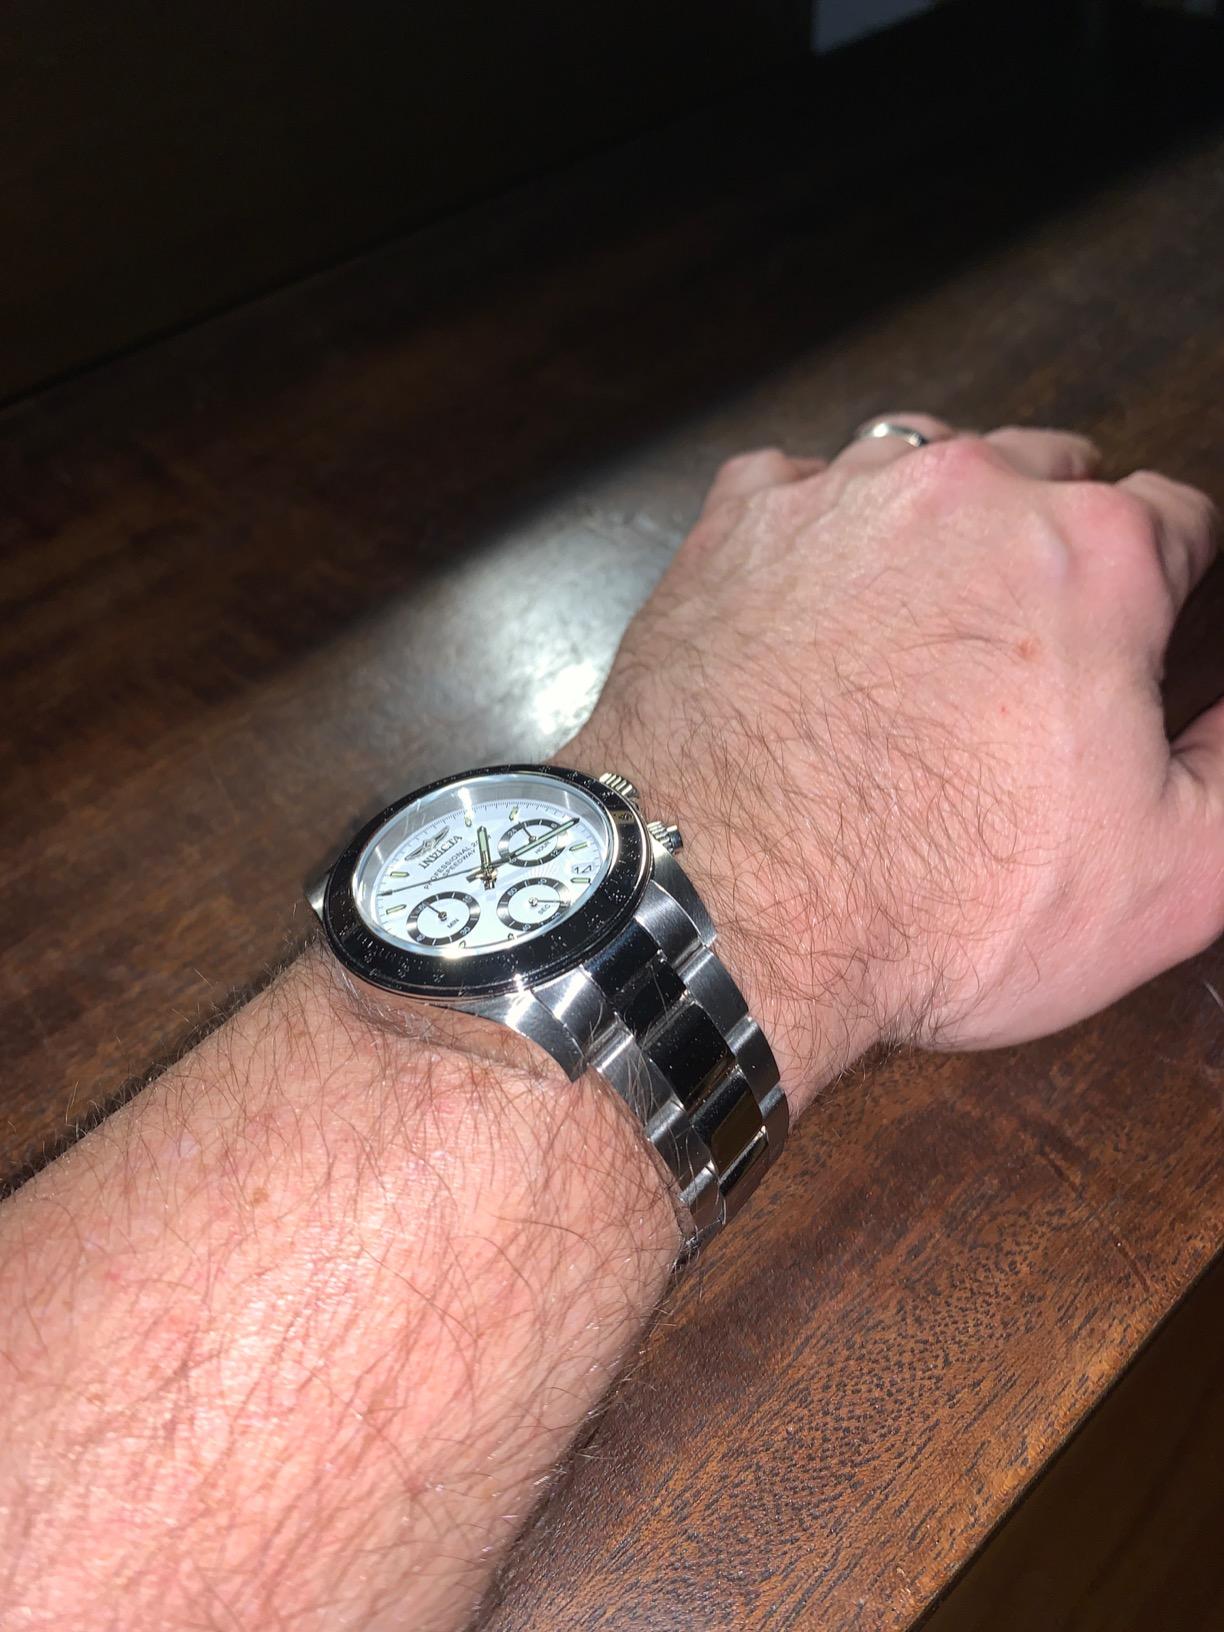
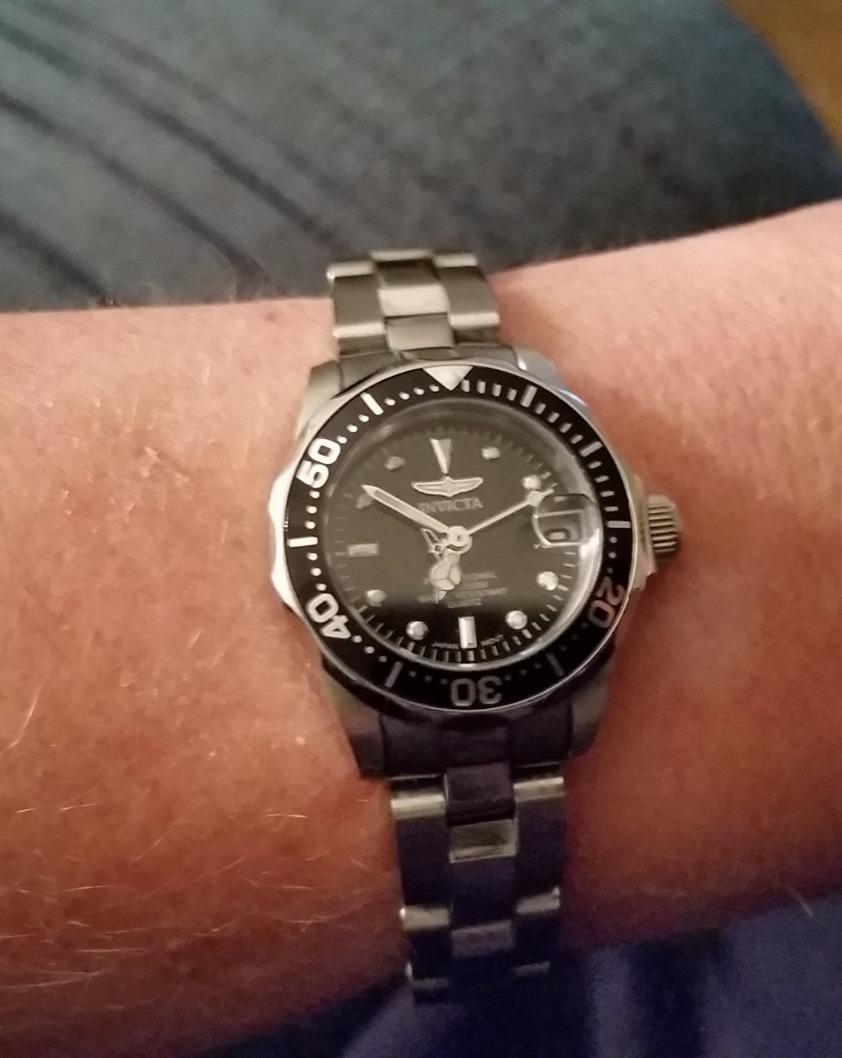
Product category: accessories_watch
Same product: no